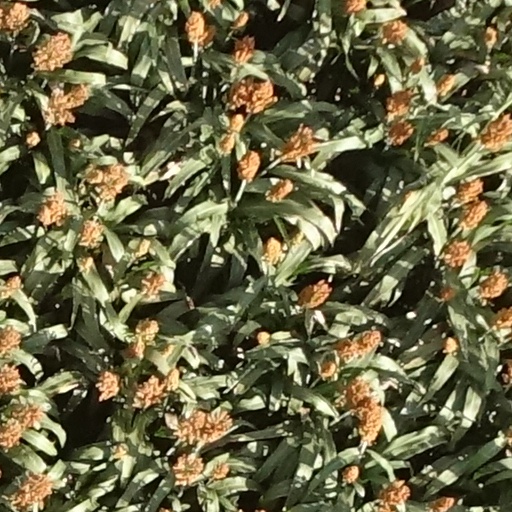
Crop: sorghum